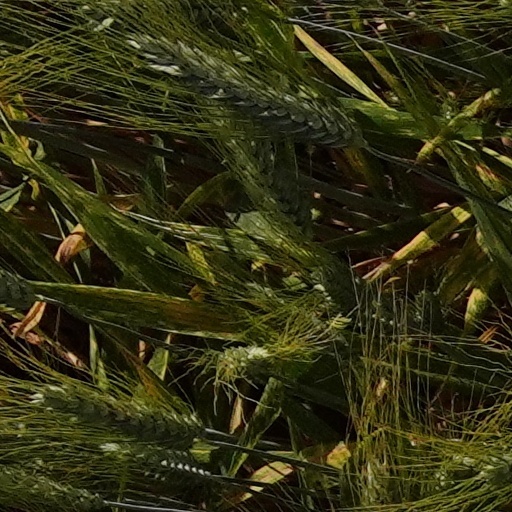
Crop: wheat